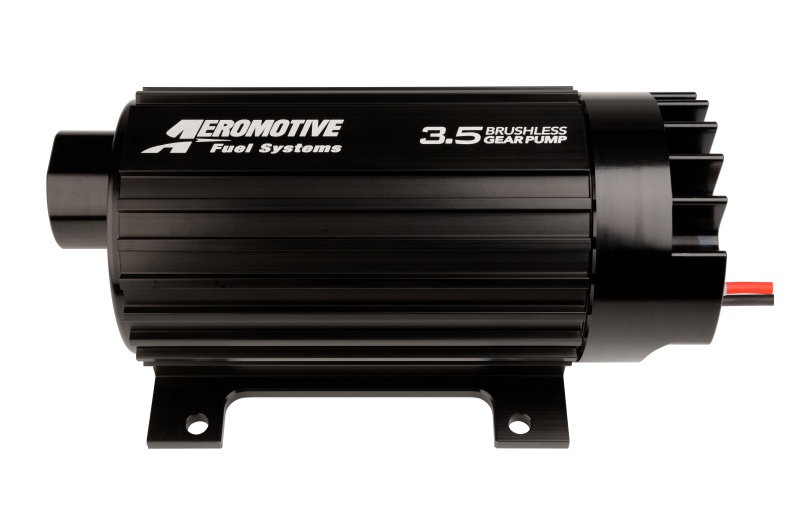
Aeromotive 3.5 Brushless Spur Gear External Fuel Pump - In-Line - 3.5gpm
The market leader in fuel delivery systems and components, Aeromotive introduces its first brushless fuel pump series. The 3.5 Brushless Gear pump provides the Pro-Series Fuel Pump performance the world has come to trust and depend on, now available with the latest Spur-Gear pumping mechanism and brushless-motor technology. Built for up to 90 psi of sustained pressure, this new pump supports Pro-Series flow at higher pressures with minimal drop in flow. This new brushless spur-gear pump is able to move more fuel and sustain higher pressures without failure. ORB-12 inlet and ORB-10 outlet ports. For EFI applications use regulator P/N 13134 or P/N 13305. For carbureted applications use regulator P/N 13202 or P/N 13212. Capable of 90-PSI continuous operating pressure, 150 PSI peak pressure, base plus boost. Perfect for ?blow-through? carbureted engines up to 2,000 FWHP. Brushless motors employ sensors to monitor rotor angle to provide faster and more reliable phase shifting, producing more torque capacity and motor efficiency. Instead of the armature rotating, in a brushless motor the magnets rotate around the armature and the motor controller manages the phase shift to keep the motor rotating under load (load is related to pressure in a fuel pump).? With more torque per watt and a higher torque to weight ratio, brushless motors produce lower noise and deliver higher reliability. With a higher level of efficiency, down to fractions of a second in design speed control, the new Aeromotive brushless fuel pumps provide precise control of fuel pump RPM as pressure rises, better maintaining pump RPM and flow, producing a flatter flow curve.? Tight tolerances result in less current draw, less heat and extended life. Now there is the ability to upgrade to a premium brushless pump for faster, more reliable and uninterrupted fuel delivery with less power consumption and potential for wear or failure.
Brand: Aeromotive
Category: Vehicles & Parts > Vehicle Parts & Accessories > Motor Vehicle Parts > Motor Vehicle Fuel Systems > Fuel Pumps